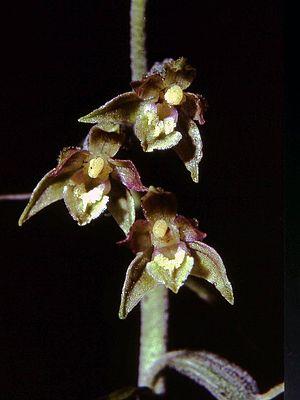
Epipactis est un genre de plantes herbacées de la famille des orchidées, terrestre et essentiellement eurasiatique. Ce sont des plantes à rhizomes, dont certaines espèces, très inféodées aux forêts, fleurissent en sous-bois.
Cette liste de Tracheophyta de Bosnie-Herzégovine, ainsi que d’espèces introduites est un aperçu incomplet d’espèces de mousses, de fougères, de gymnospermes et d’angiospermes citées dans la littérature disponible en langues bosniaque, croate, serbe et serbo-croate. Cet aperçu n’inclue pas des espèces cultivées ni celles occasionnellement introduites.